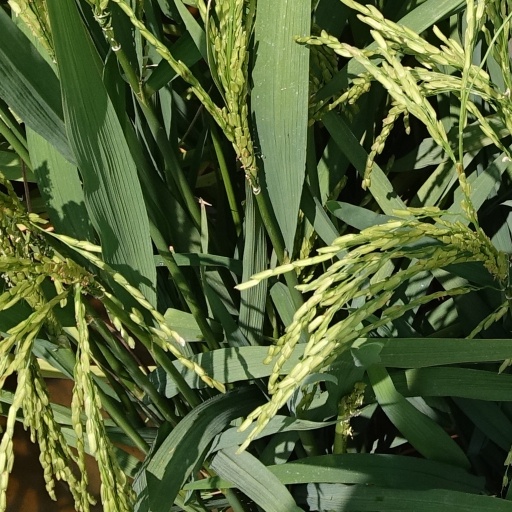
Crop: rice